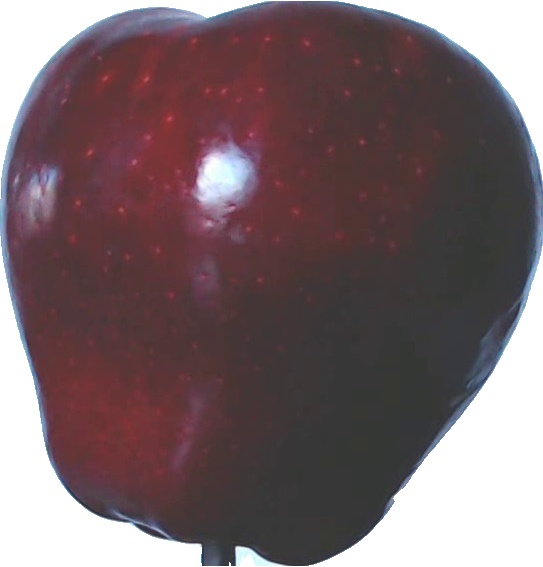
Label: apple_red_delicios_1